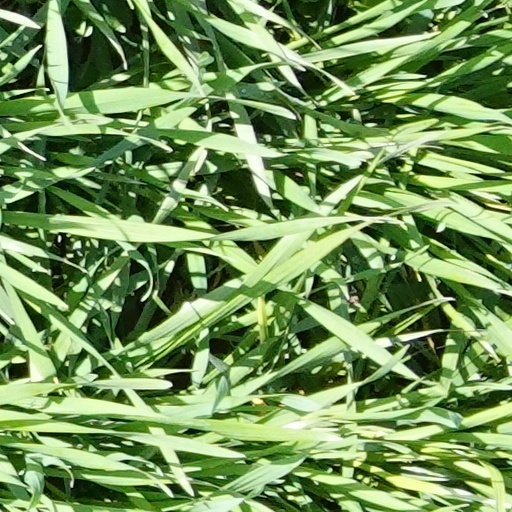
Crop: wheat